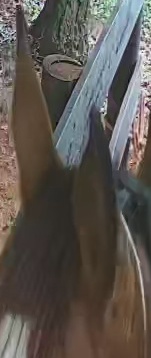
Face region: ears (position_of_ears)
Pain indicator: not_present